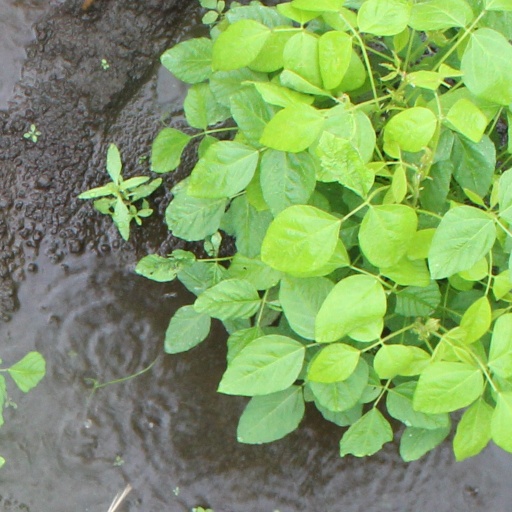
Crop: soybean